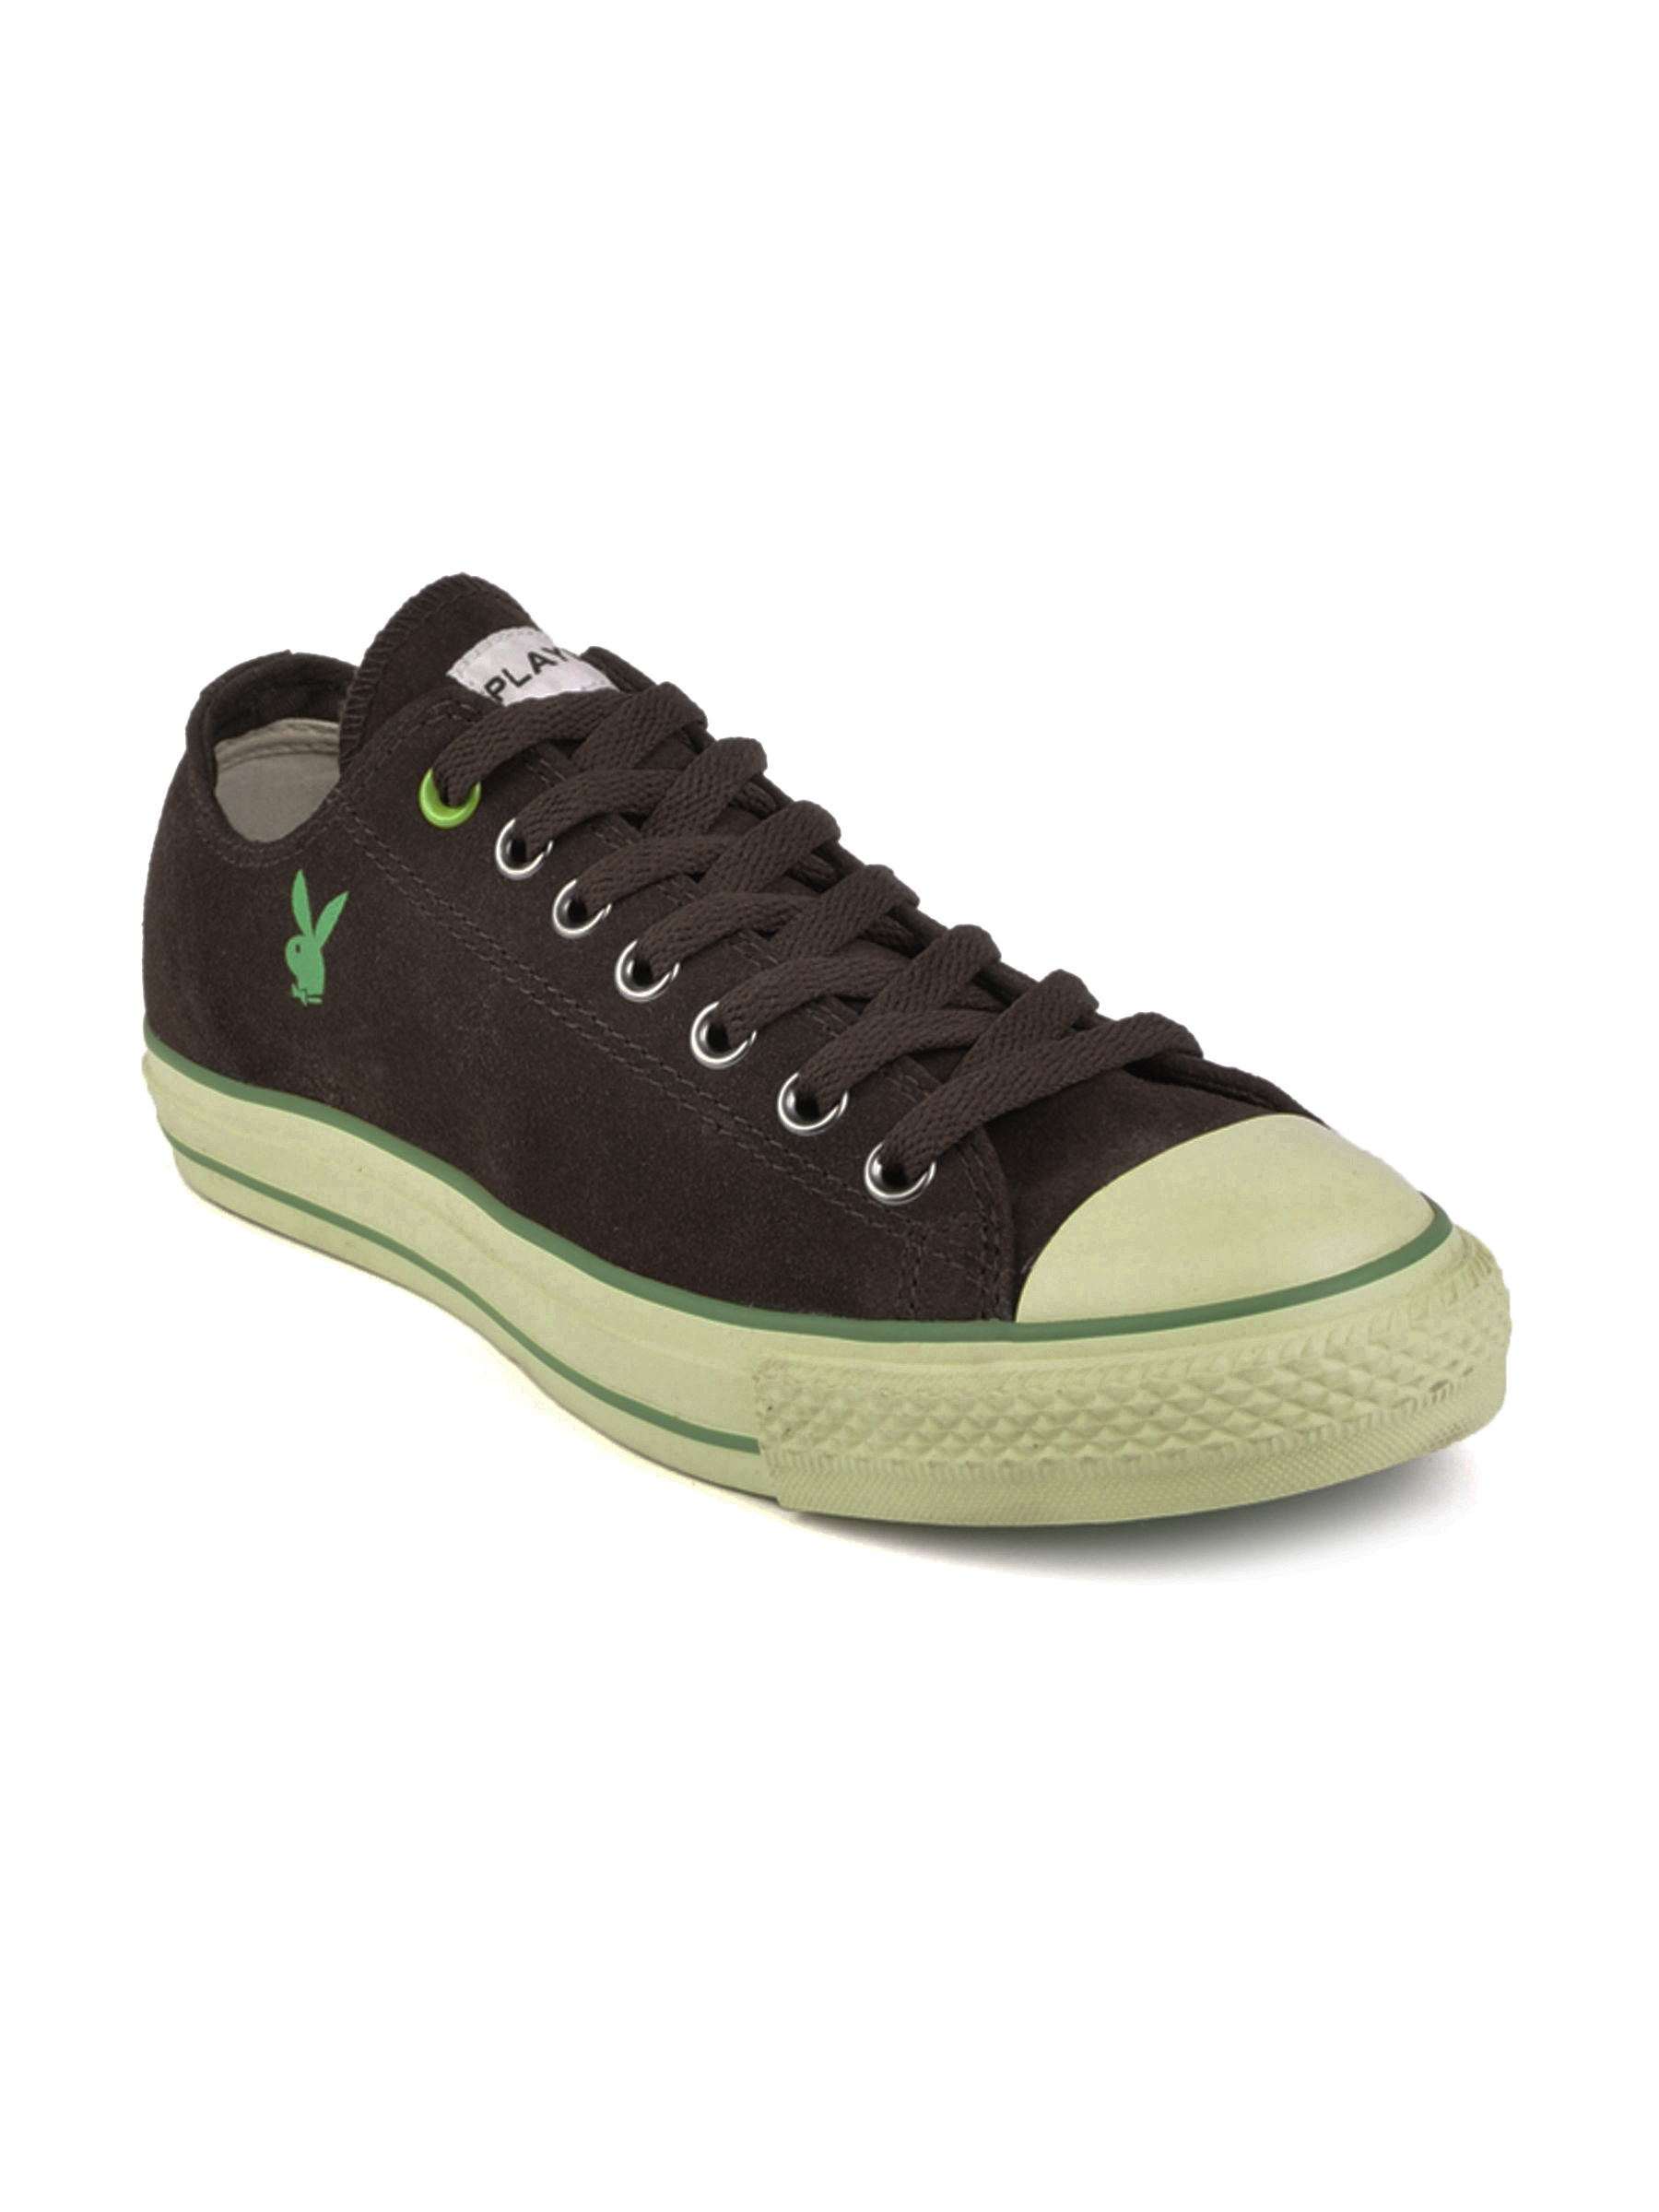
Playboy Men Casual Brown Casual Shoes
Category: Footwear / Shoes / Casual Shoes
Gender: Men
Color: Brown
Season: Summer 2013
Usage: Casual